Chicago "L"

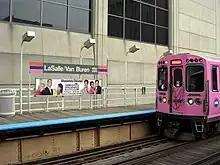
"L" train wrapped in pink to mark the start of the Pink Line trial service

Annual traffic on the Howard branch of the Red Line, which reached 38.7 million in 2010 and 40.9 million in 2011, has exceeded the 1927 prewar peak of 38.5 million. The section of the Blue Line between the Loop and Logan Square, which serves once-neglected but now bustling neighborhoods such as Wicker Park, Bucktown, and Palmer Square, has seen a 54% increase in weekday riders since 1992. On the other hand, weekday ridership on the South Side portion of the Green Line, which closed for two years for reconstruction from January 1994 to May 1996, was 50,400 in 1978 but only 13,000 in 2006.